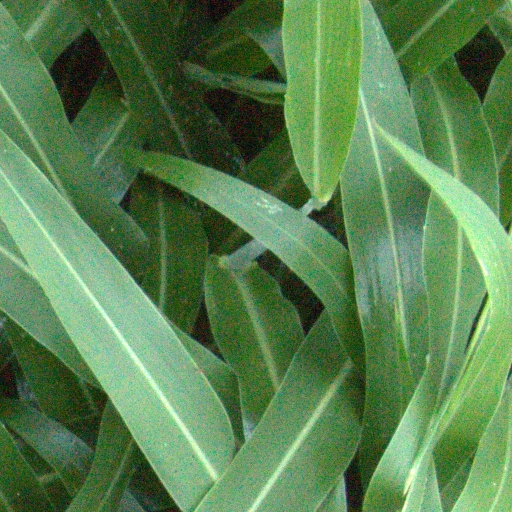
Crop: sorghum